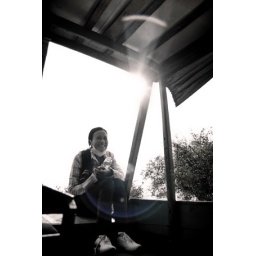
Our guide Rianne giggles after splashing water from the river onto us, catching us by surprise ! - CAMBODIA